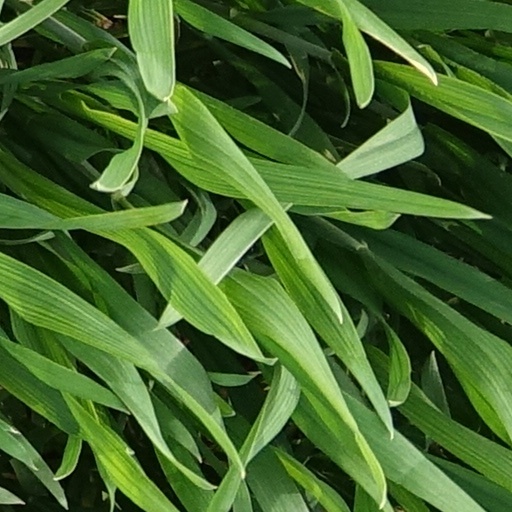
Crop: wheat